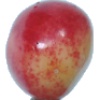
Label: Cherry Rainier 1